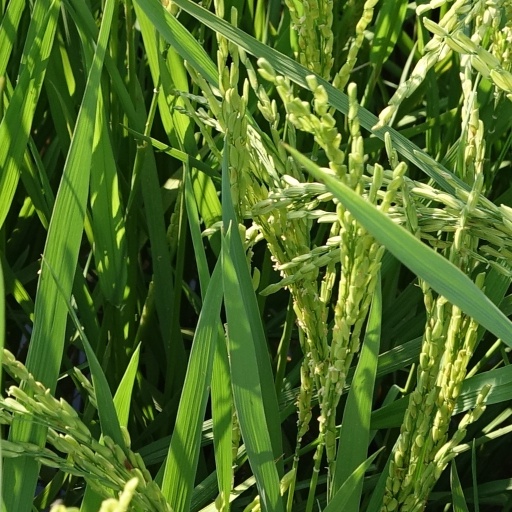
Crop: rice